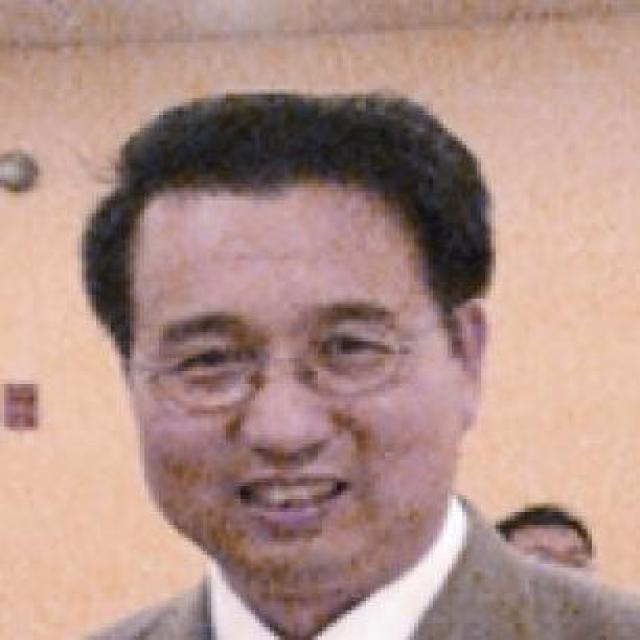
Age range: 45-64